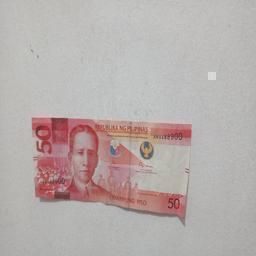
Label: 50_Front